John Mahlon Marlin

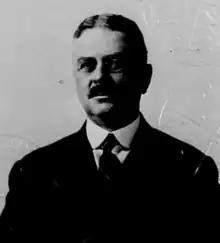

Marlin was born in Boston Neck, near Windsor Locks, Hartford County, Connecticut, as the son of Mahlon Marlin and Jennette Bradford.